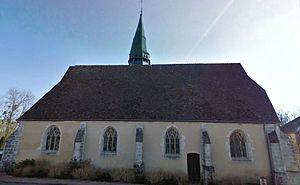
Eglise de Triguères, vue du nord
Triguères est une commune française située dans le département du Loiret, en région Centre-Val de Loire.